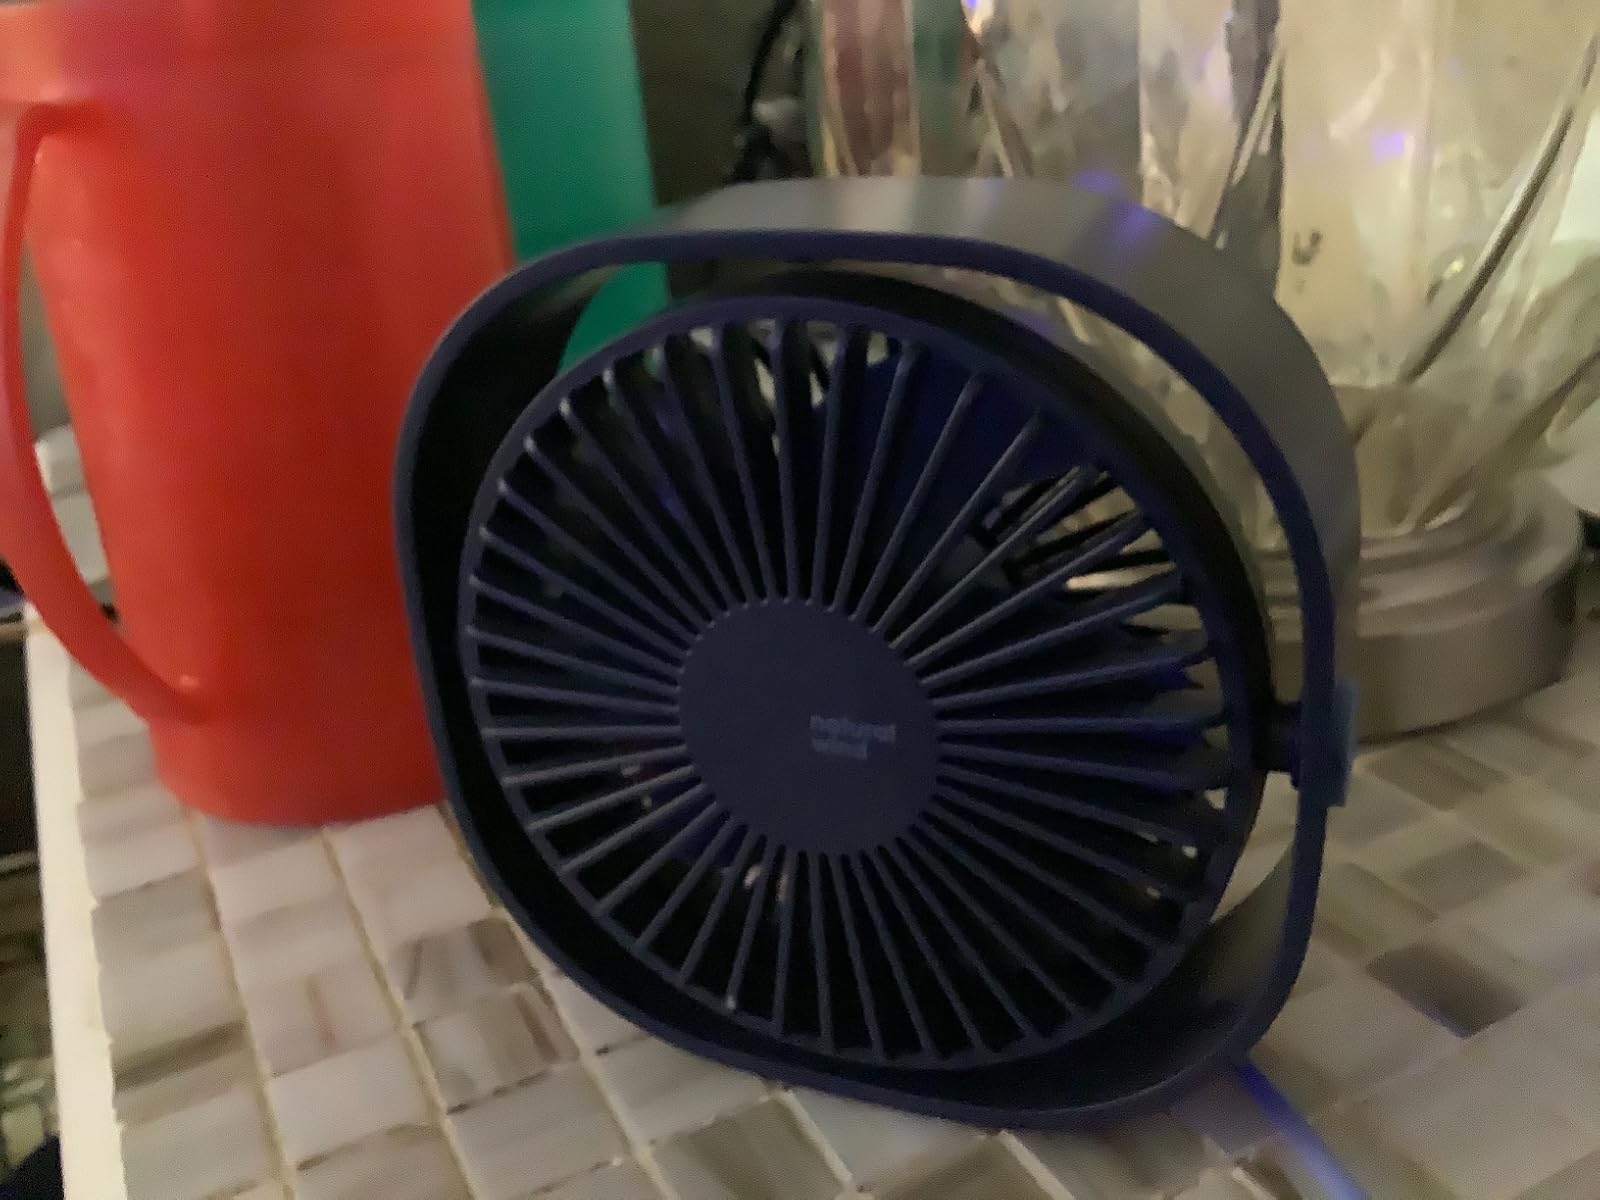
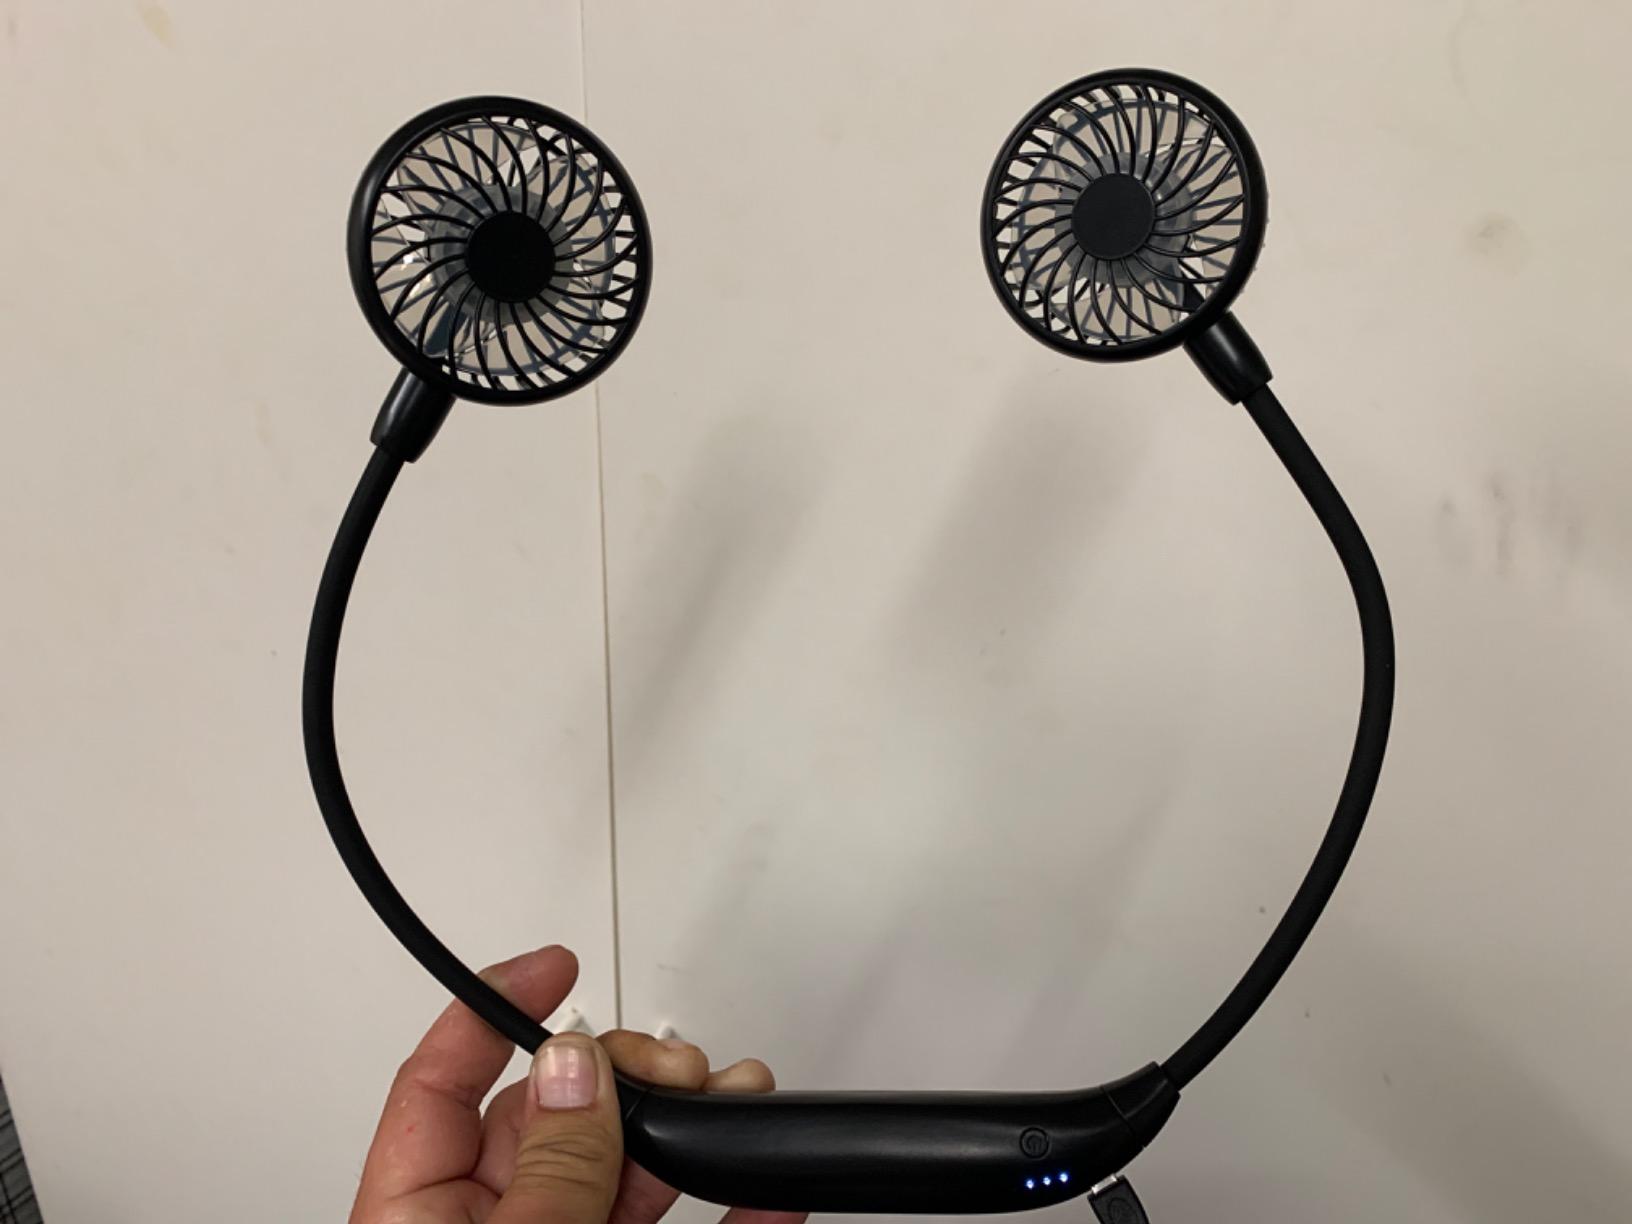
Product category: fan
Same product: no